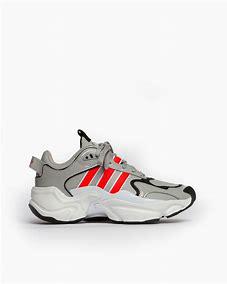
Brand: Adidas
Model: Magmur Runner